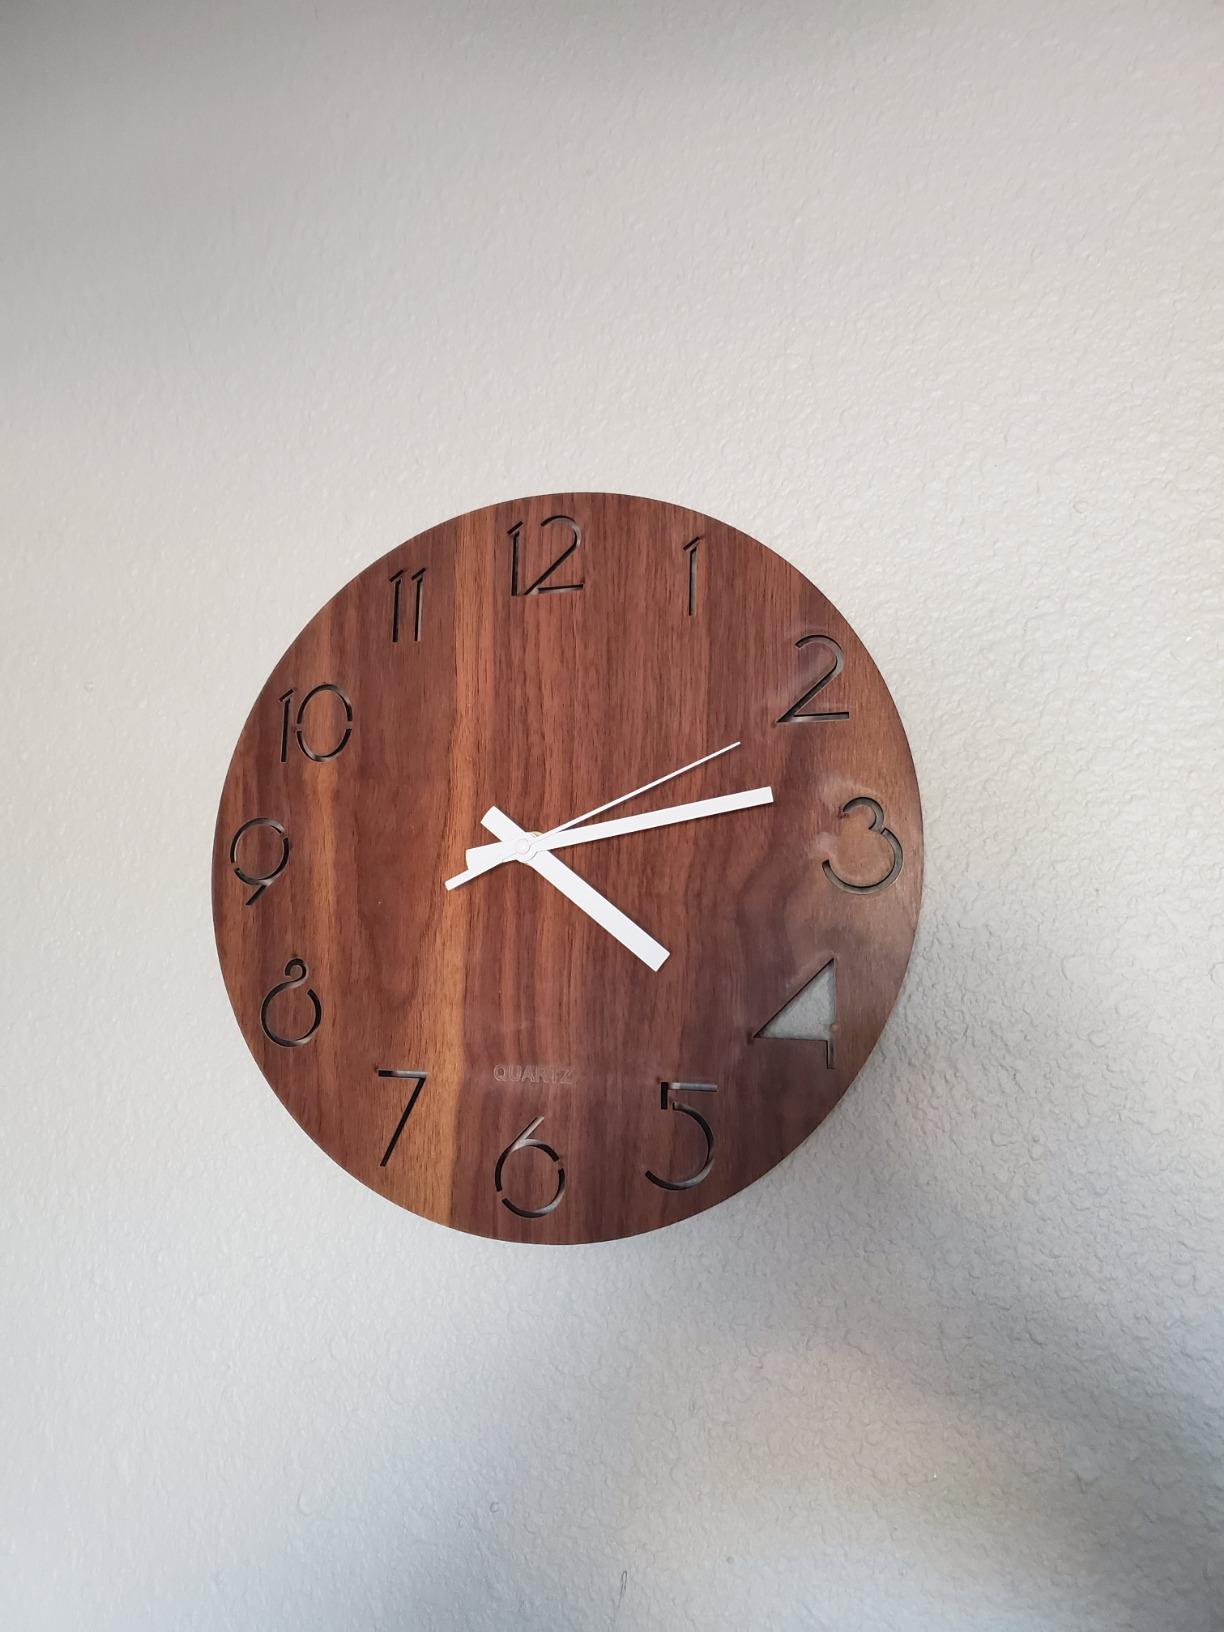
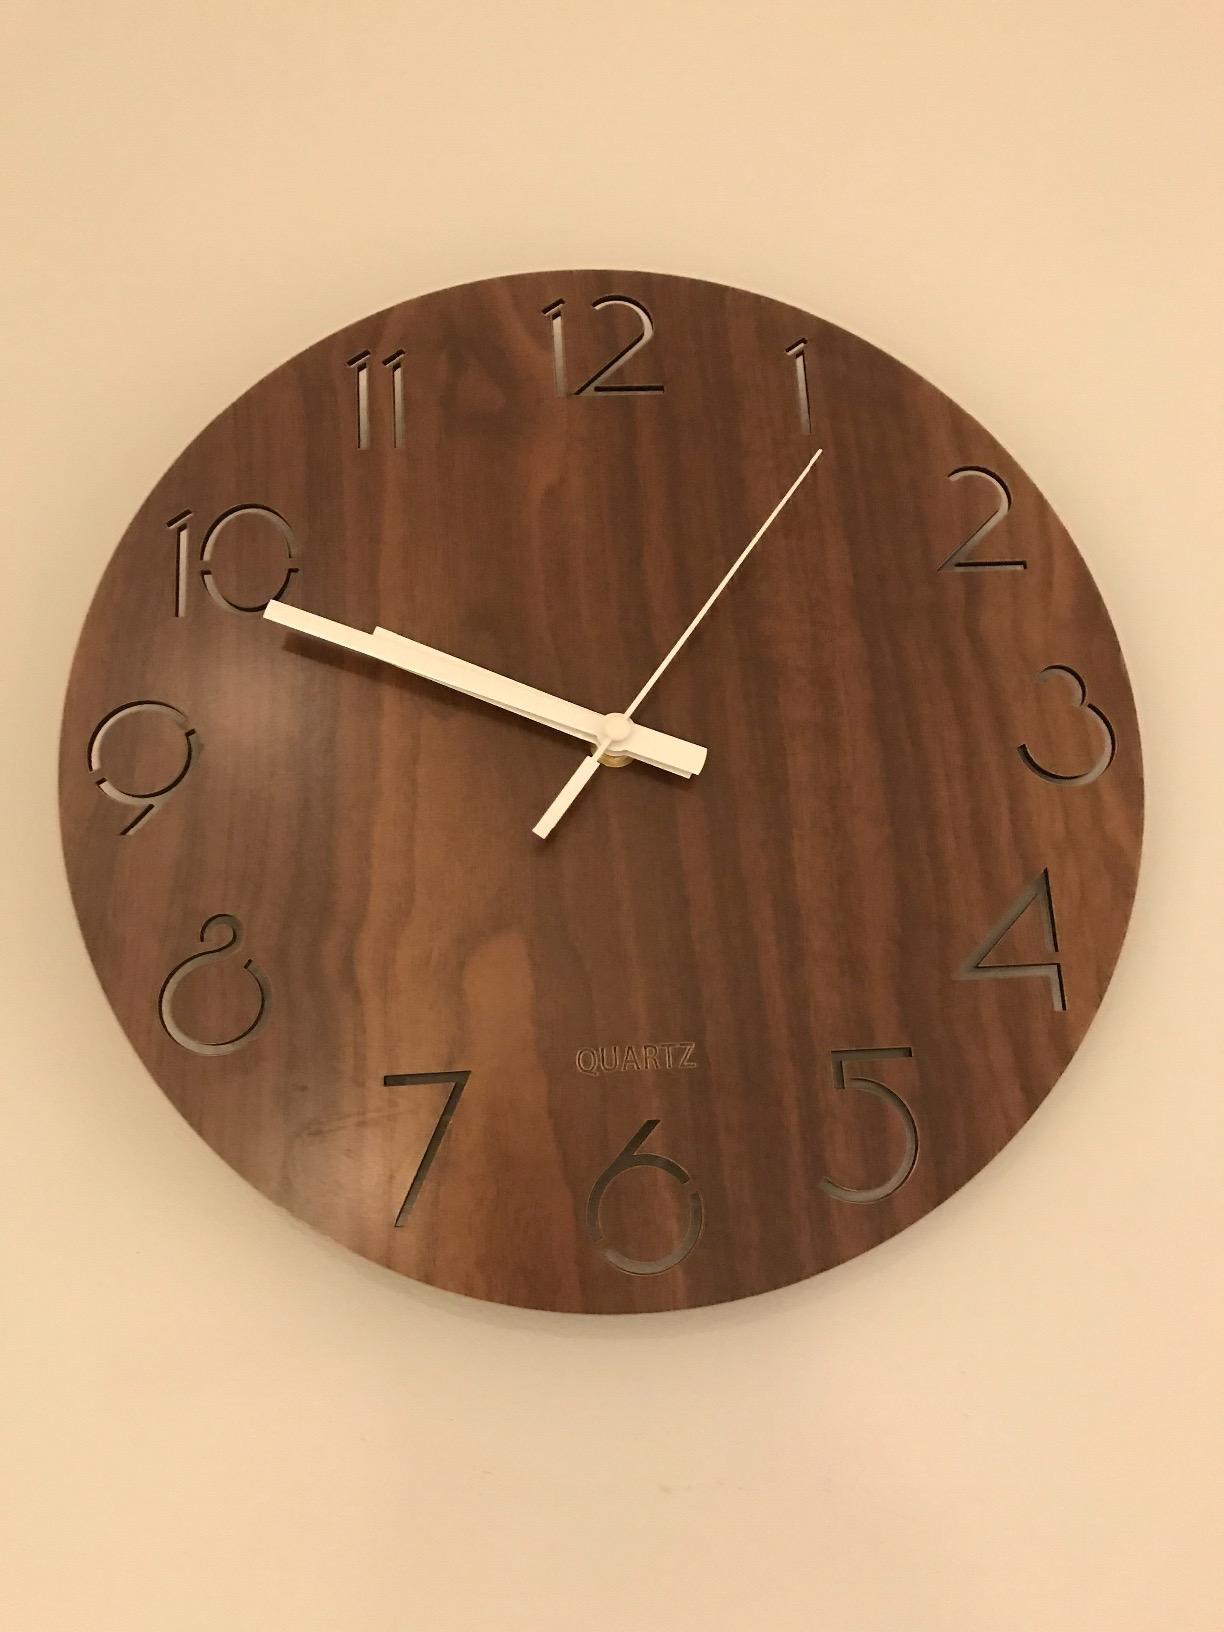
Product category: clock
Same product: yes